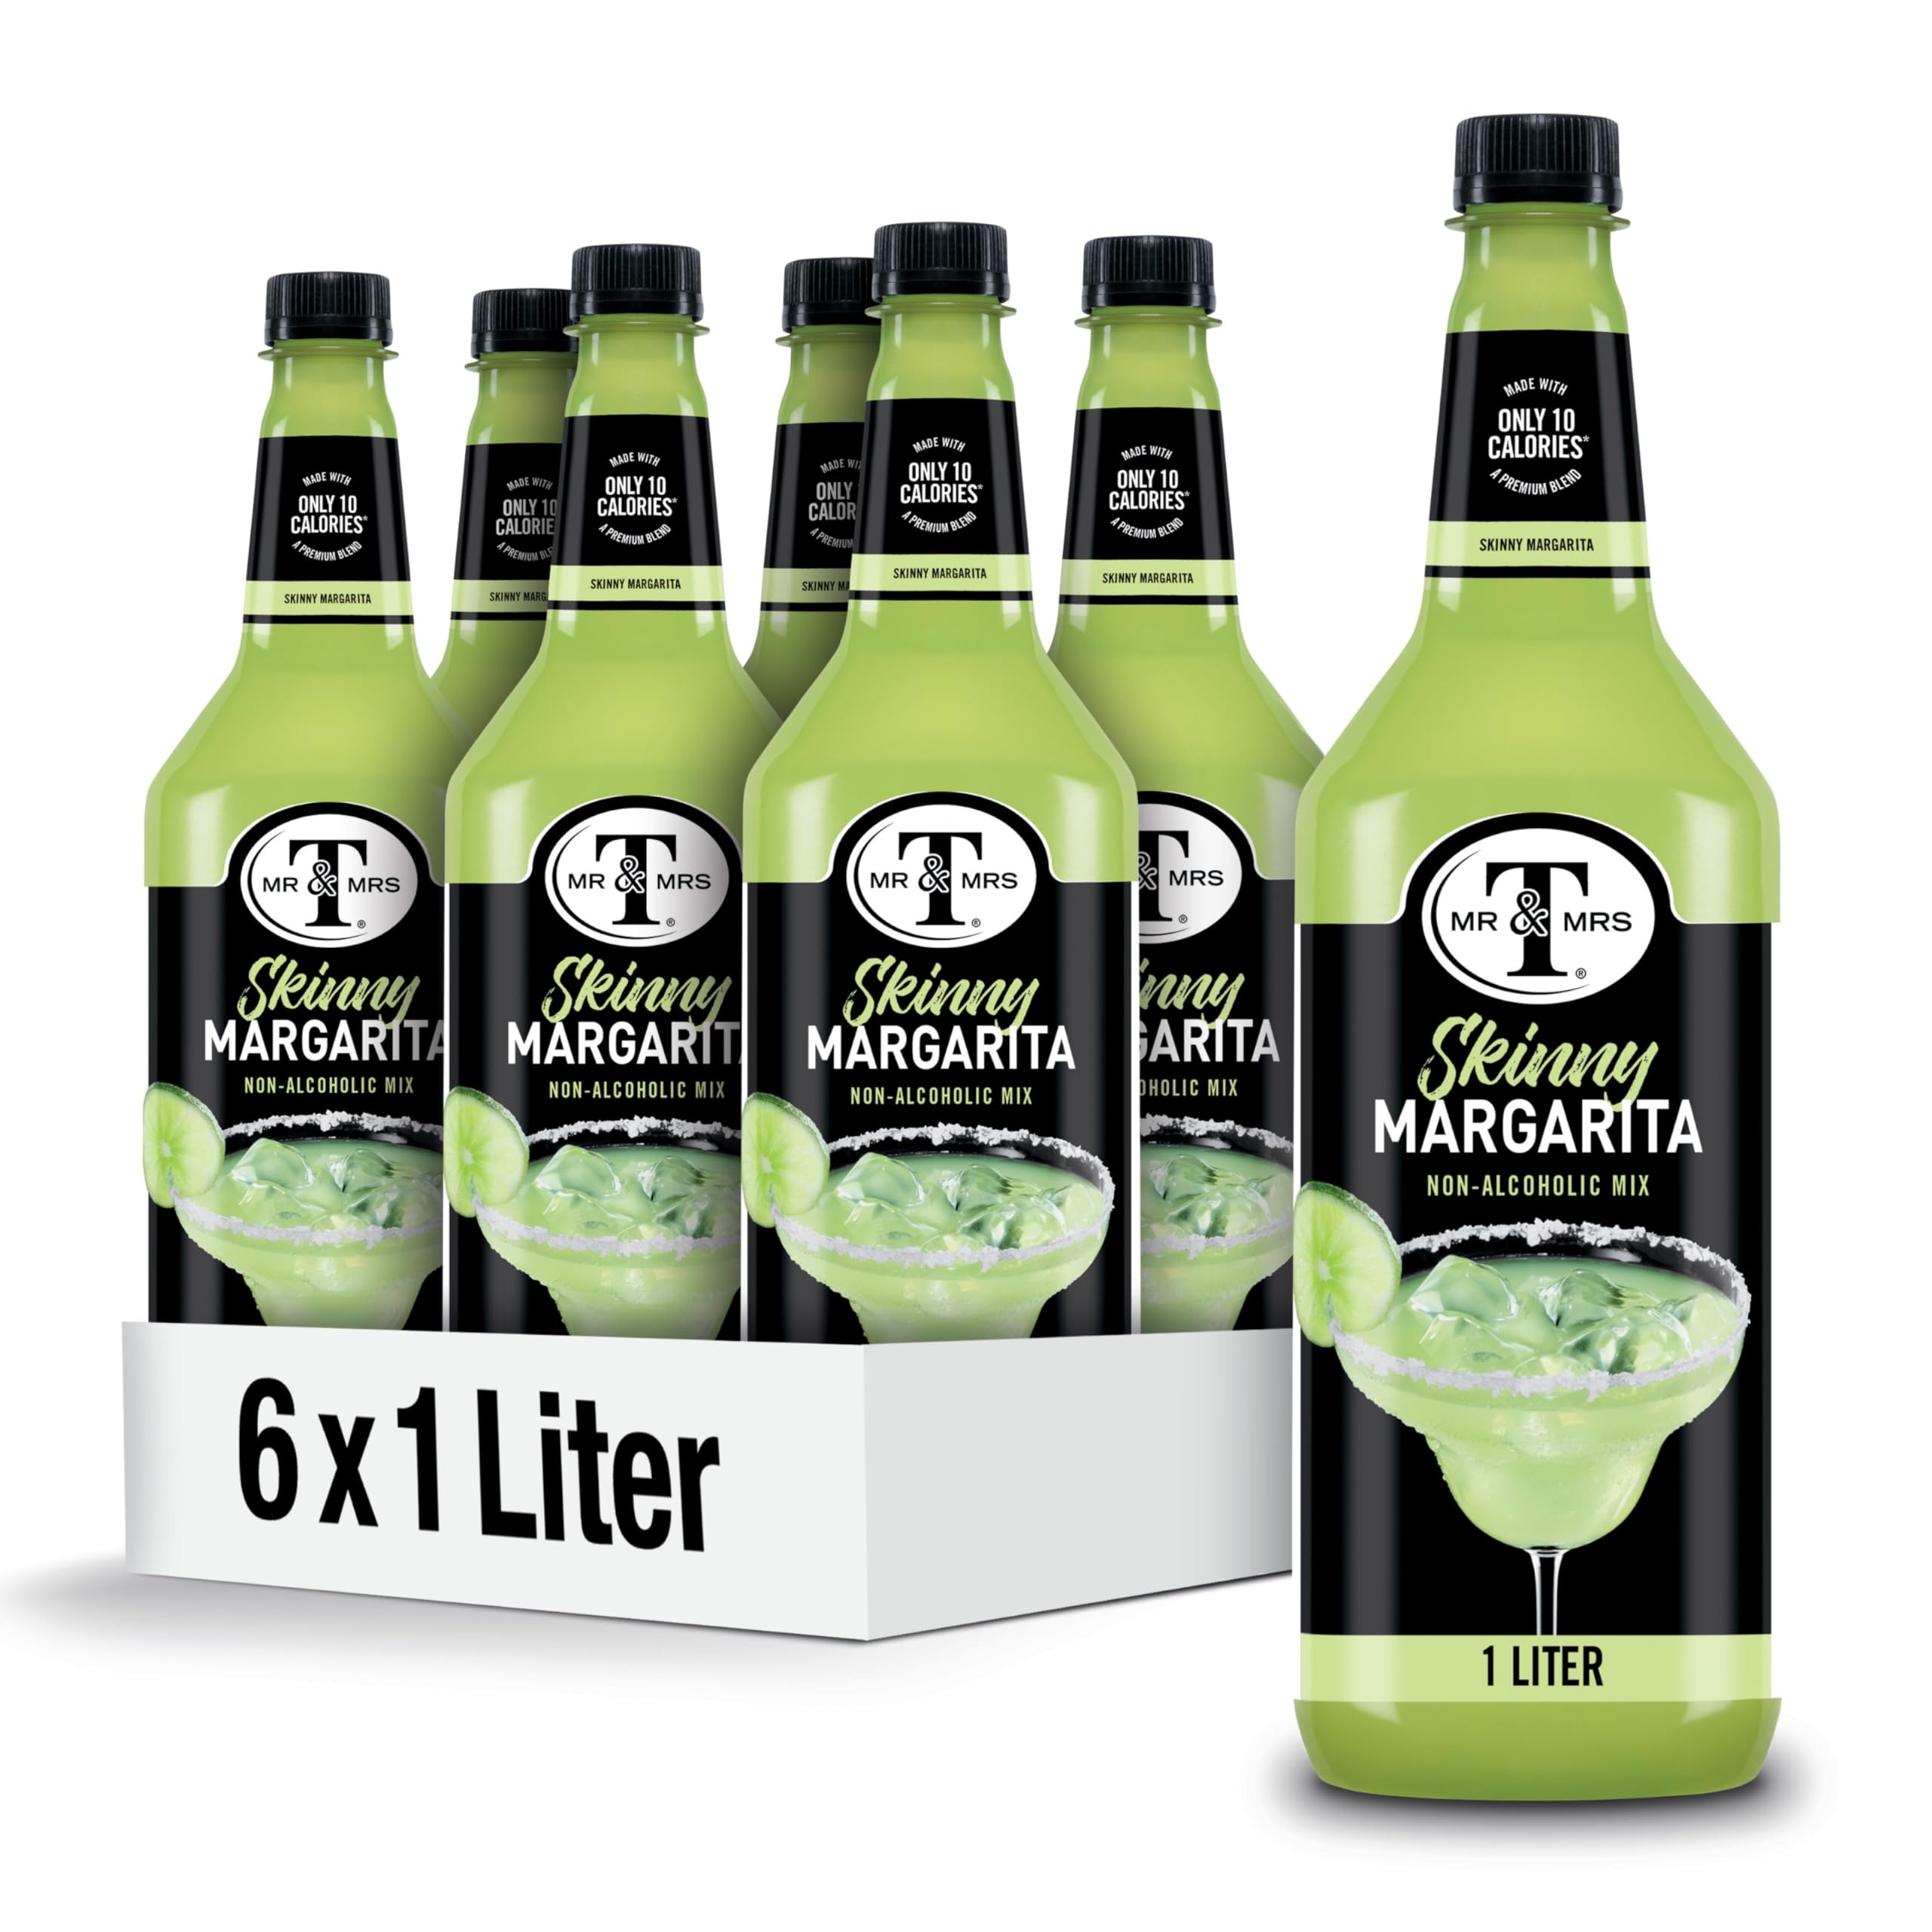
Item Name: Mr & Mrs T Skinny Margarita Mix, 1 L bottle (Pack of 6), Tangy Lime Blend Flavored Cocktail Mixer, Made with Cane Sugar, Perfect for Traditional Margarita and Mocktail Drinks
Bullet Point 1: MADE WITH QUALITY: Crafted with Cane Sugar and sourced from only the most premium ingredients, you can taste the quality in every sip of every Mr & Mrs T’s Mixers
Bullet Point 2: PERFECTED RECIPE: The Margarita Mix blends tangy lime with a squeeze of orange flavors for a sweet taste that’s perfected with agave nectar
Bullet Point 3: MADE FROM SCRATCH TASTE: With a made-from-scratch taste, you can enjoy it as a traditional Margarita or as a tasty virgin cocktail
Bullet Point 4: COCKTAIL MIXER: The Margarita Mix is ready to be mixed with your favorite spirits right out of the bottle
Bullet Point 5: TRUSTED BRAND: Mr & Mrs T has been making quality drink mixers since 1960 and is a staple of American homes
Value: 202.8
Unit: Fl Oz

Price: 4.48